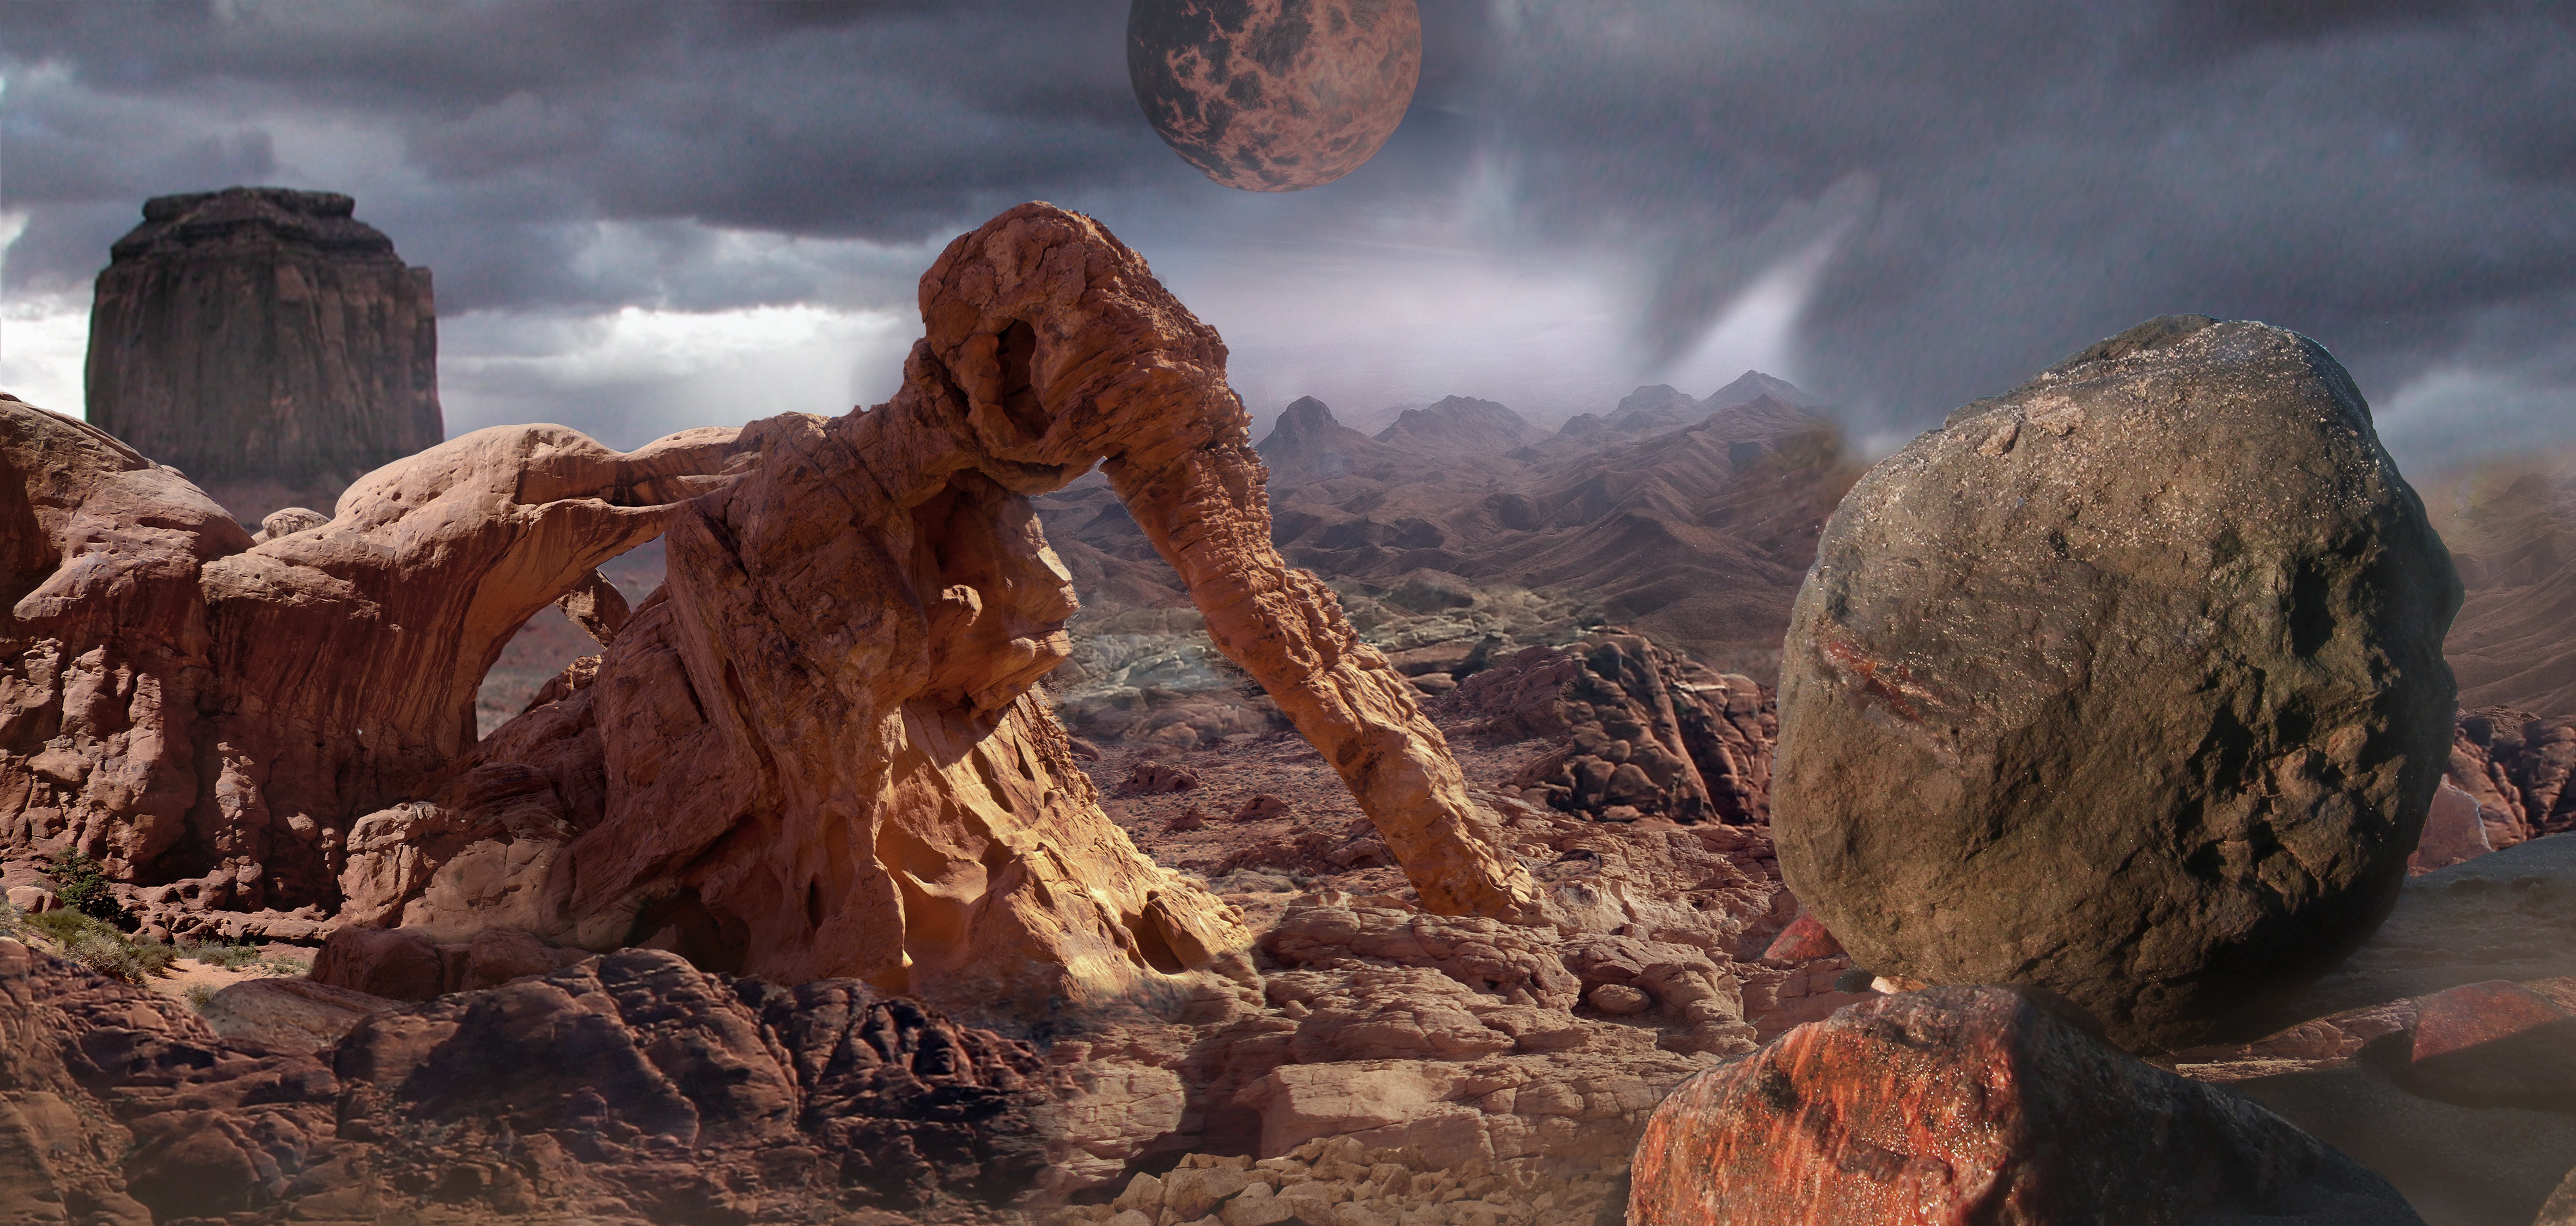
landscape, rock, desert, formation, dirt, storm, terrain, geology, fantasy, screenshot, mythology, fantasy landscape, ancient history